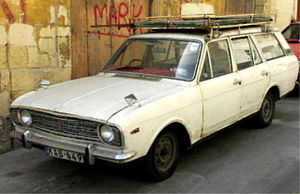
Ford Cortina / Mk II
Ford Cortina Mk II Estate
Ford Cortina var en mellem 1962 og 1982 af den engelske Ford-fabrik i Dagenham bygget stor mellemklassebil, som fandtes som to- og firedørs sedan samt som stationcar. Forgængeren hed Ford Consul.